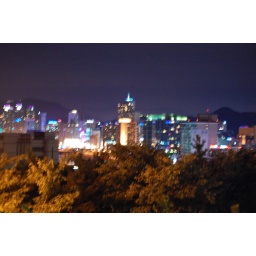
You can see a bridge in the distance. This photo was taken from a restaurant on a hill in Haeunde Beach area.